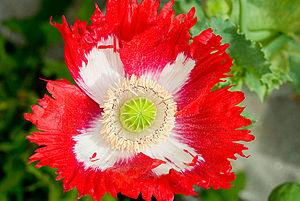
Le pavot somnifère ou pavot à opium, appelé également « pavot des jardins », est une espèce de plante herbacée annuelle de la famille des Papaveraceae originaire d'Europe méridionale et d'Afrique du Nord.